Parkers Ferry, South Carolina

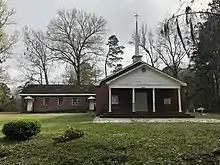
Greater St. Mark AME

Greater St. Mark AME Church, Shiloh Missionary Baptist Church, and Greater New Bethlehem AME Church are three major churches in the Parker's Ferry community. Greater St. Mark AME Church was originally founded on April 11, 1879. It was rebuilt in 1968, and renovated again in 1992. Greater St. Mark AME's cemetery is located two miles south of the church.